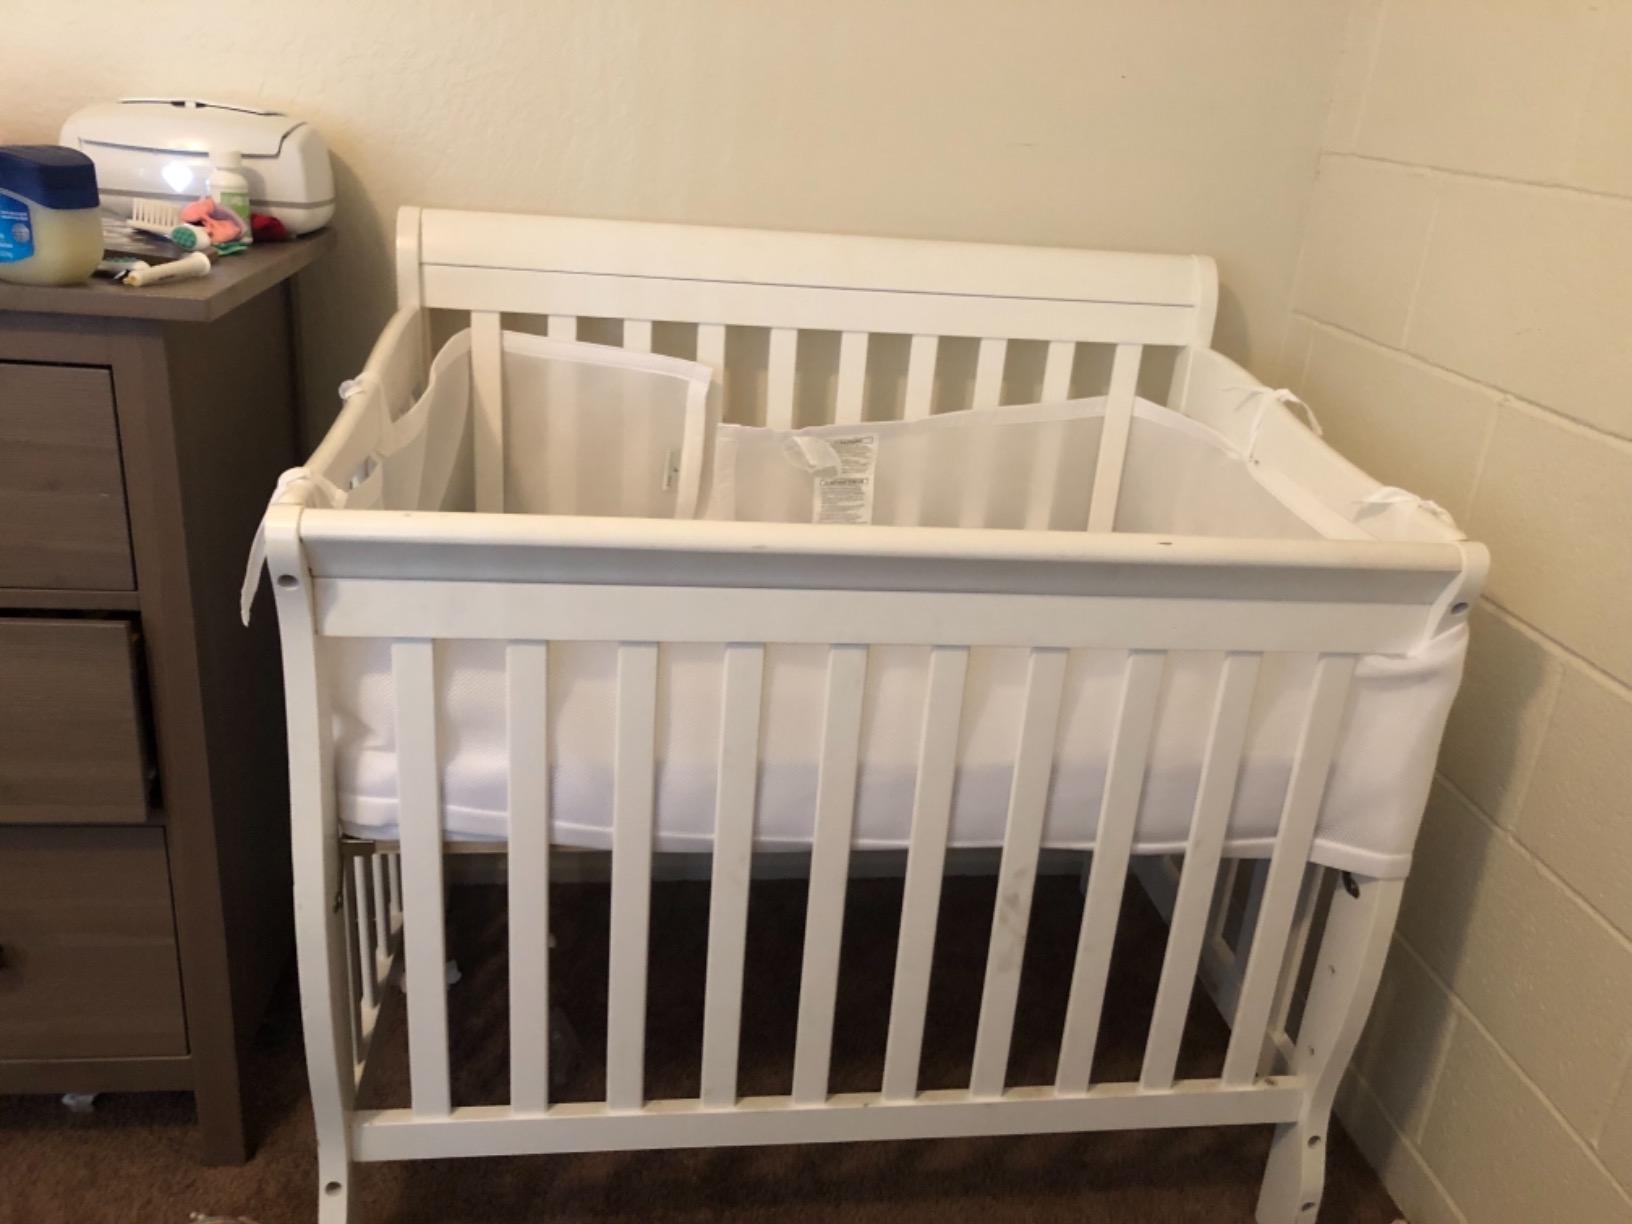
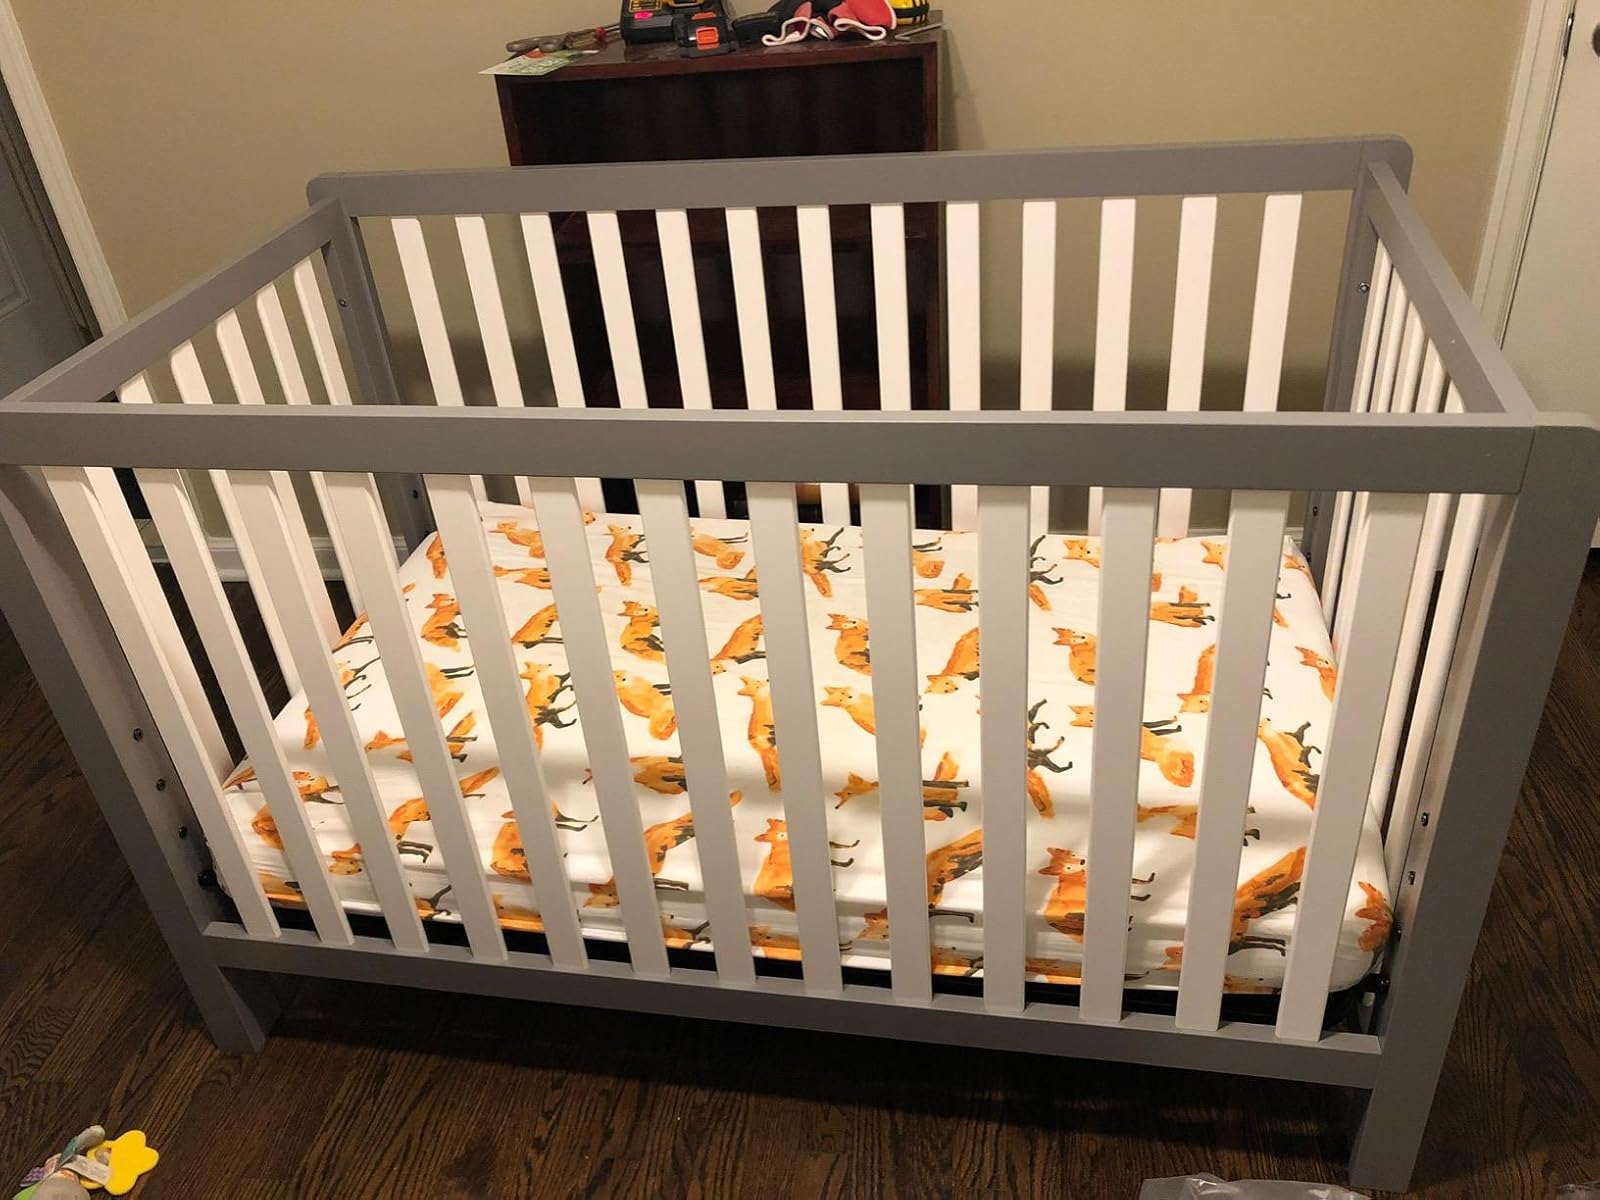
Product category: products_crib
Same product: no